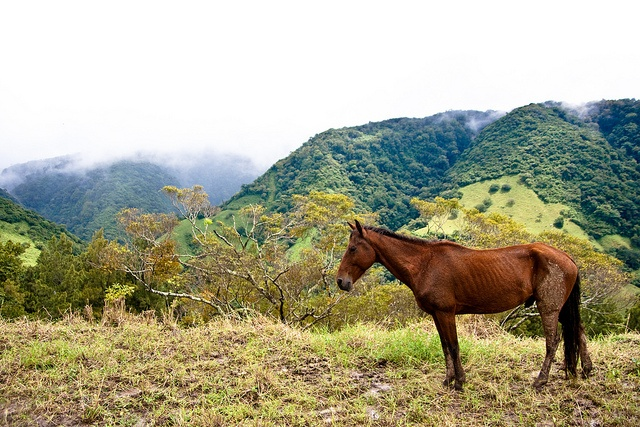
A brown horse standing on top of a grass covered hillside.
A horse is standing on a hill in the mountains.
A very pretty brown horse in a grassy field.
A horse stands on the grass with a mountain in the background.
A very small and skinny horse is outside.